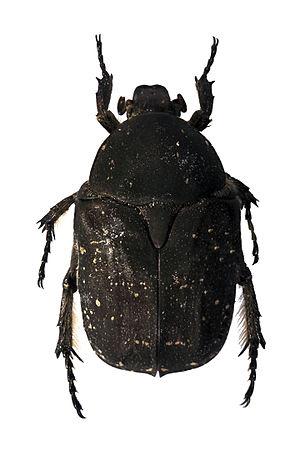
Protaetia (neotocia) morio - Vue dorsale - France - 1,8cm
Protaetia morio, la Cétoine noire, est une espèce d'insectes coléoptères de la famille des Scarabaeidae, de la sous-famille des Cetoniinae, elle est relativement courante dans le sud de l'Europe.